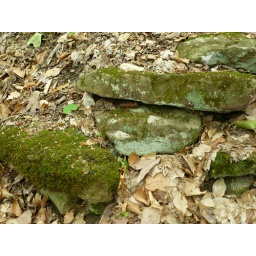
rocks in the forest